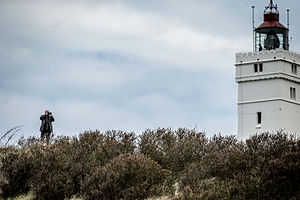
Varde / Seværdigheder og Attraktioner
Blåvands Huk Fyr
Varde er en by i Sydvestjylland med 14.022 indbyggere. Varde er hovedby for Varde Kommune og hører som den øvrige del af det sydlige Jylland til Region Syddanmark. Man har i Varde valgt at have et større fokus på, at man befinder sig i en kommune, hvor naturen meget alsidig og giver mange muligheder. Bl.a. derfor har man nu udfordret byens motto ”Handelsbyen Varde” og arbejder nu under det fælles motto ”Vi i naturen”.